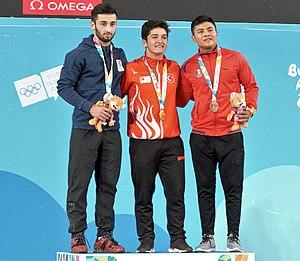
Cérémonie des vainqueurs des Jeux olympiques de la jeunesse de 2018. Haltérophilie Garçons -69 Kg.